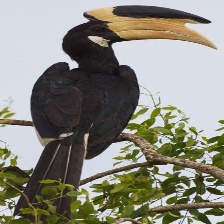
Species: MALABAR HORNBILL
Scientific name: OCYCEROS GRISEUS
ImageNet parent category: hornbill